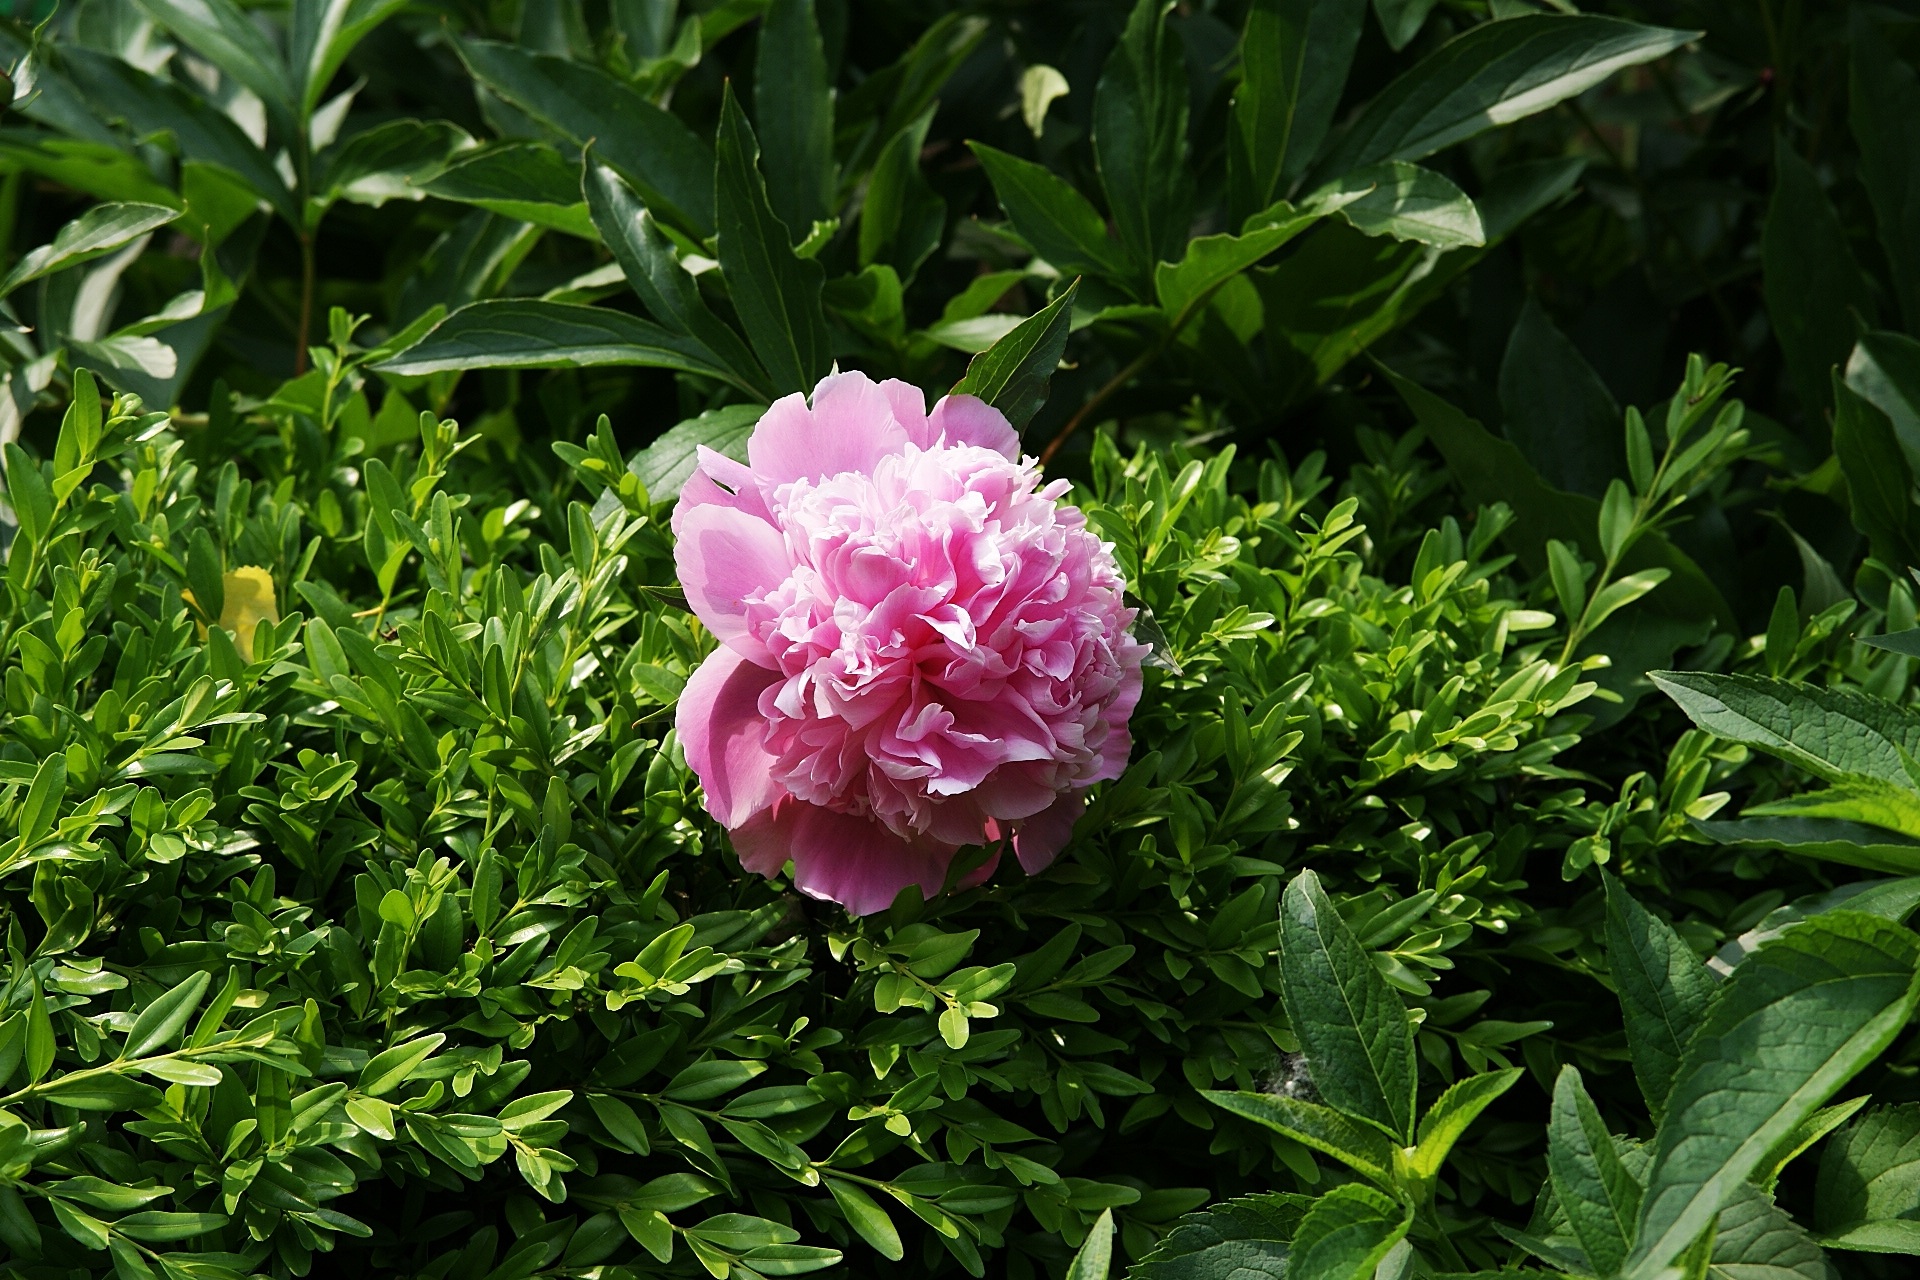
nature, plant, flower, macro, botany, garden, flora, flowers, shrub, beauty, blooms, peony, flowering plant, land plant